John Mason Clarke

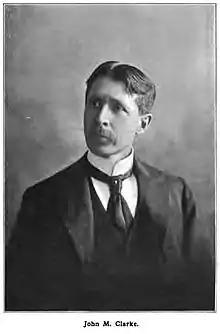

John Mason Clarke (April 15, 1857 – May 29, 1925) was an American teacher, geologist and paleontologist.